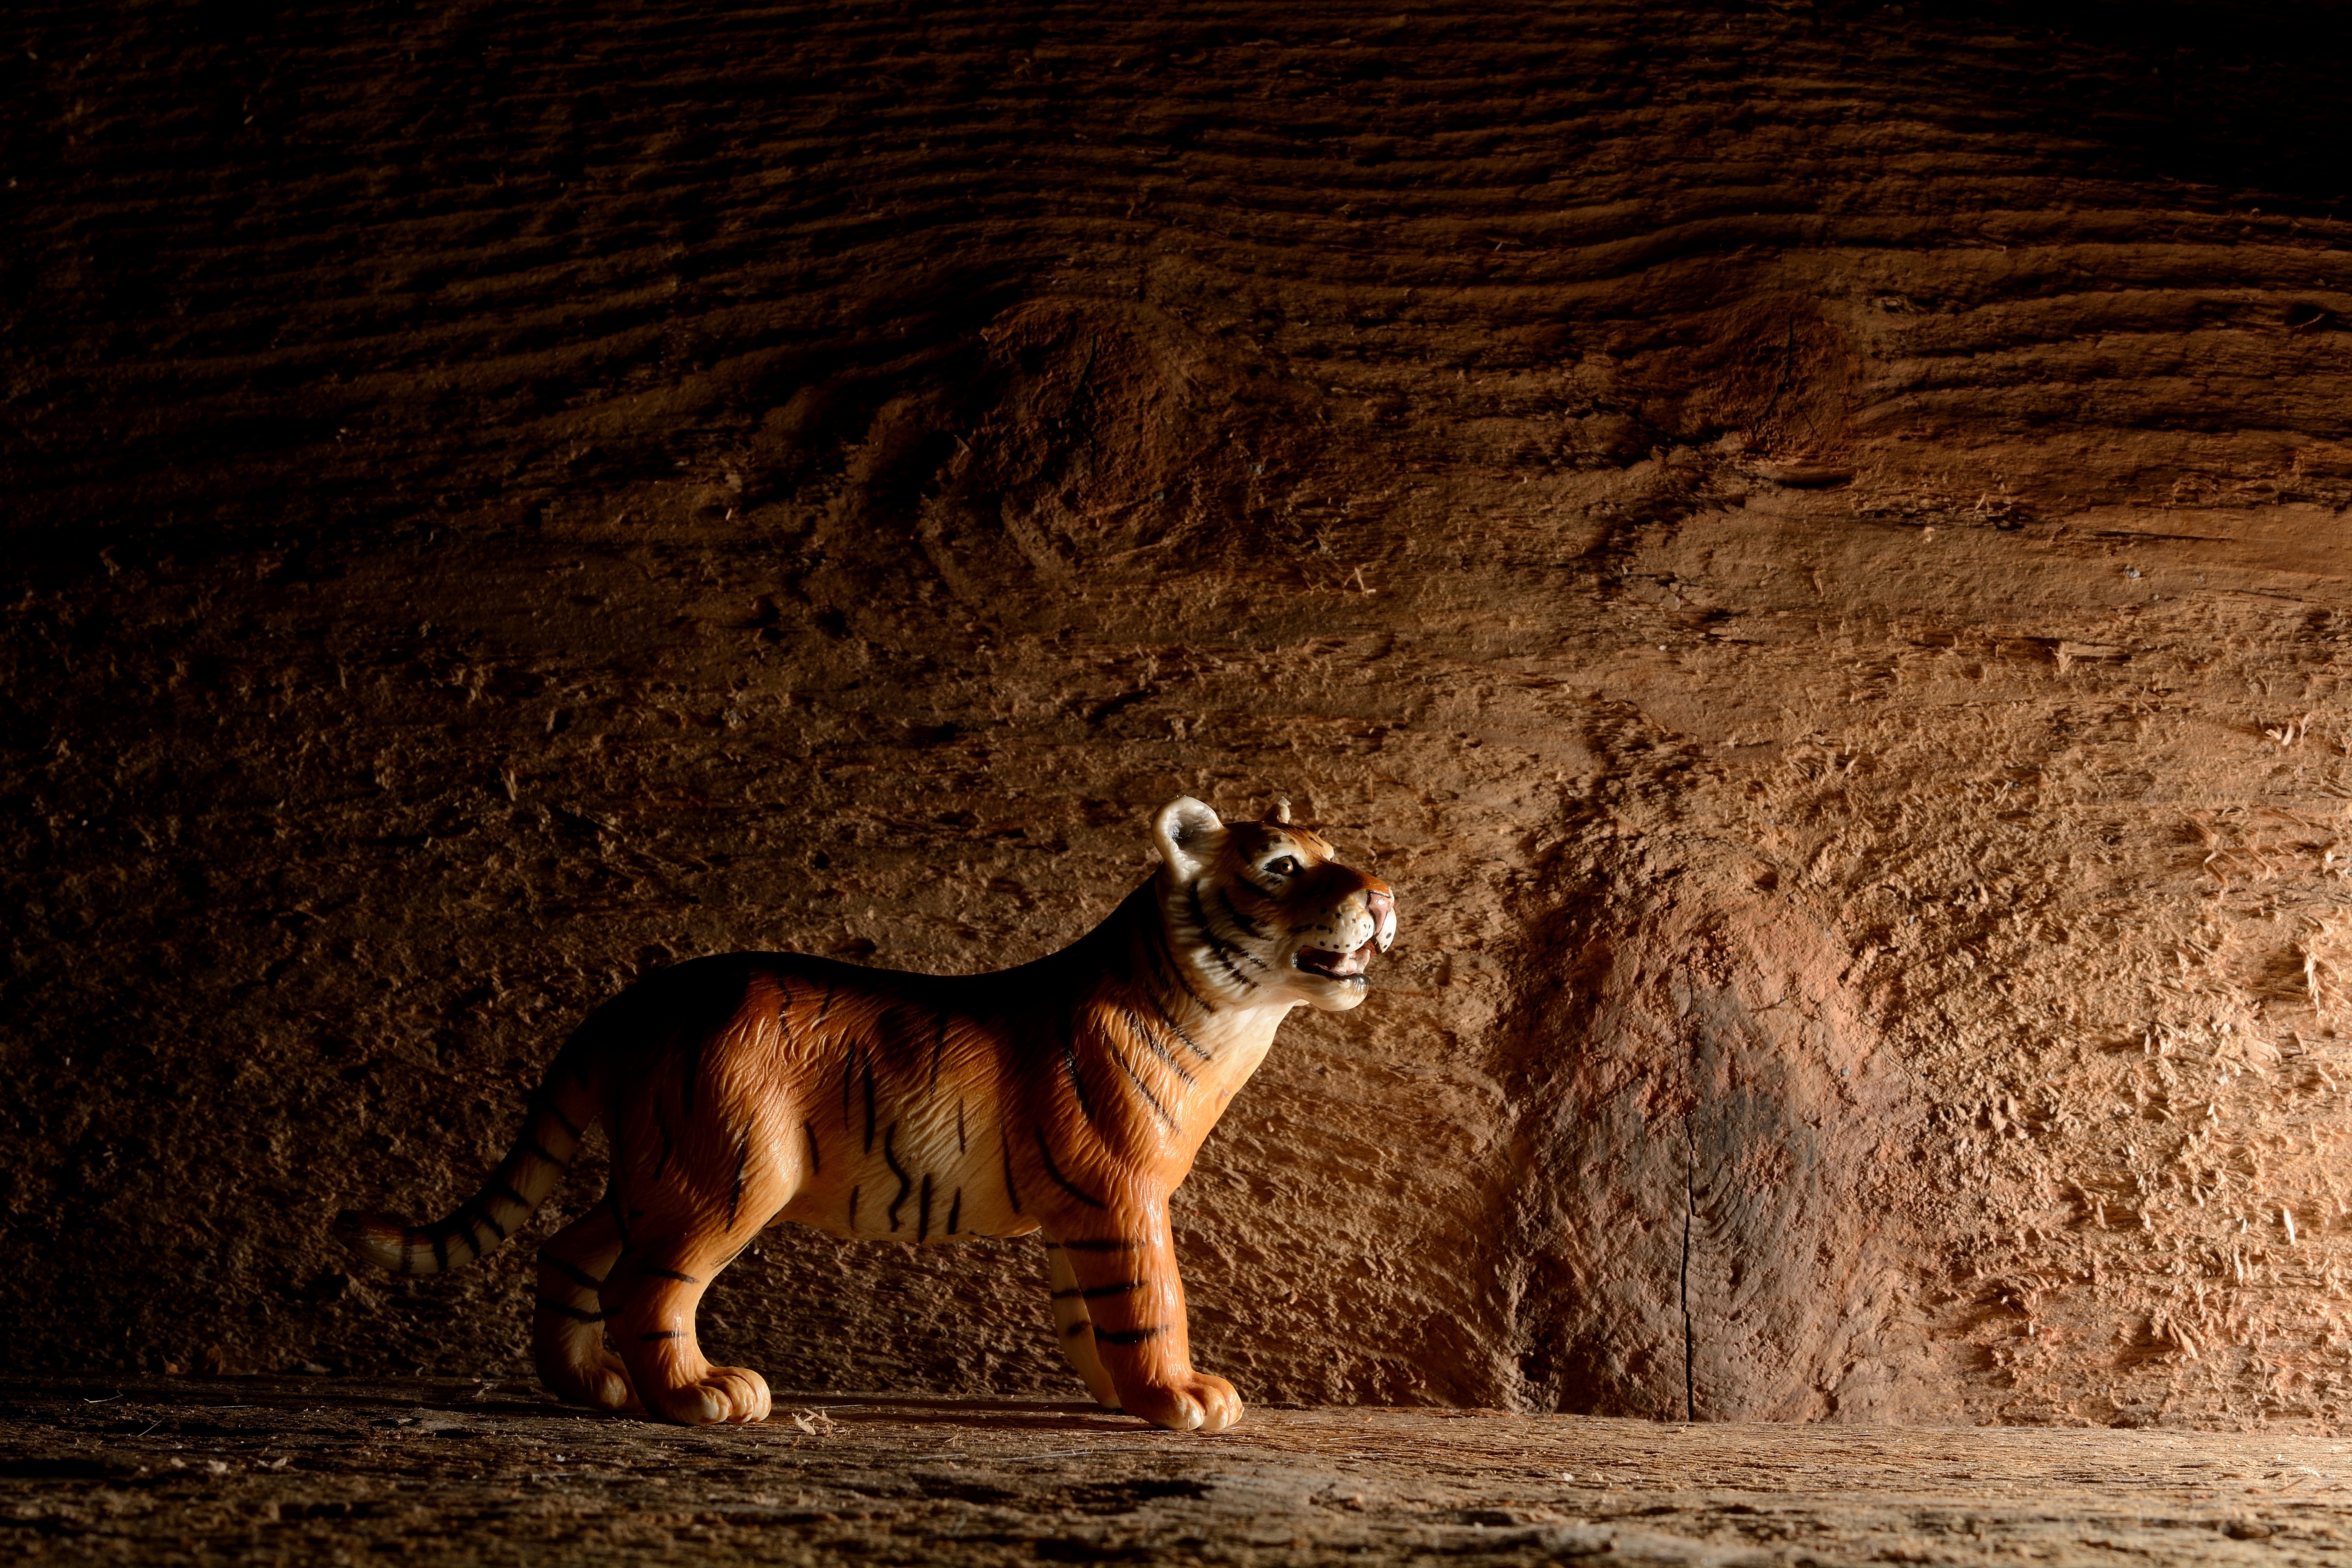
wood, wildlife, mammal, lighting, fauna, deco, figure, tiger, meerkat, tiger figure